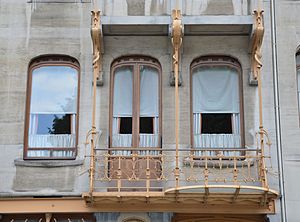
Hortamuseet / Galleri
Hortamuseet er et museum tilegnet den belgiske jugendstilsarkitekt Victor Hortas liv og arbejde. Museet ligger i Hortas tidligere hjem og atelier i bydelen Saint-Gilles i Bruxelles, Belgien. Huset er fra 1898.